Autostadt

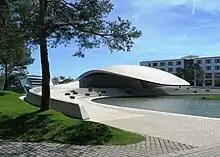
The Porsche pavilion

The Porsche pavilion is circular-shaped, the interior design is simple yet elegant. The visitors enter on a descending curved corridor entering the only hall of the pavilion. There are three models on display, a Boxster, a 911 and a Panamera. Behind them there are small models of the previous cars in the history of the marque with the oldest displayed with the smallest and the generation just before the current one the biggest in scale. Next to the cars on display, there is a black couch fitted with iPads running an app which shows the history of Porsche with pictures and videos on the former generations.